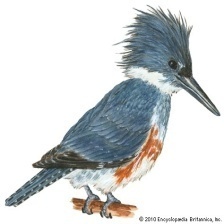
Species: BELTED KINGFISHER
Scientific name: MEGACERYLE ALCYON